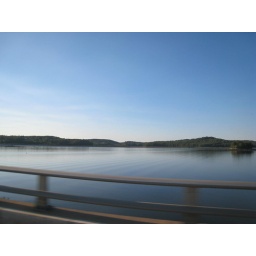
view of the water from the car in wiscasset, maine